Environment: lab
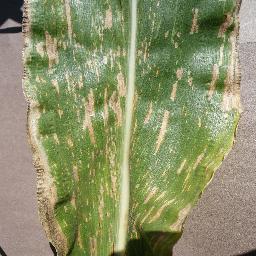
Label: gray_leaf_spot